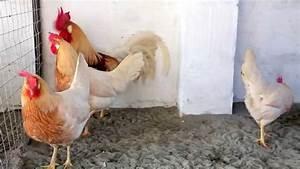
chicken